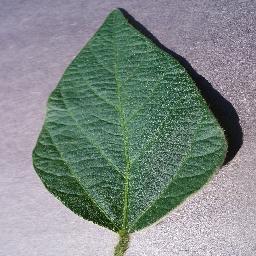
Label: Soybean___healthy